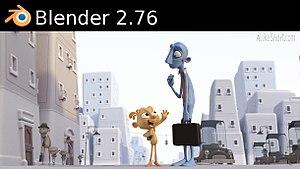
Blender est un logiciel libre de modélisation, d’animation par ordinateur et de rendu en 3D, créé en 1995. Il est actuellement développé par la Fondation Blender.